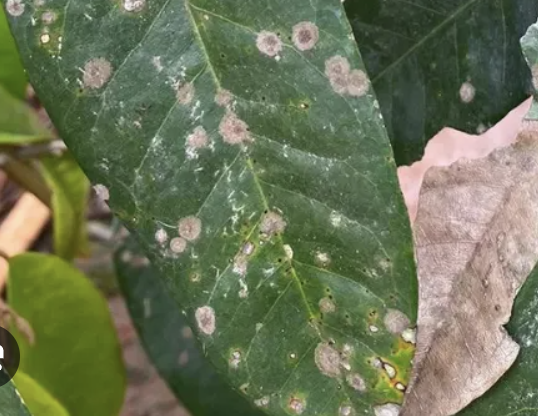
Label: pink_disease